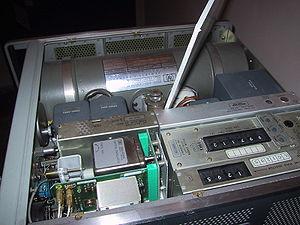
Horloge atomique au césium
Une horloge atomique est une horloge qui utilise la pérennité et l'immuabilité de la fréquence du rayonnement électromagnétique émis par un électron lors du passage d'un niveau d'énergie à un autre pour assurer l'exactitude et la stabilité du signal oscillant qu'elle produit. Un de ses principaux usages est le maintien du temps atomique international et la distribution du temps universel coordonné qui sont les échelles de temps de référence.